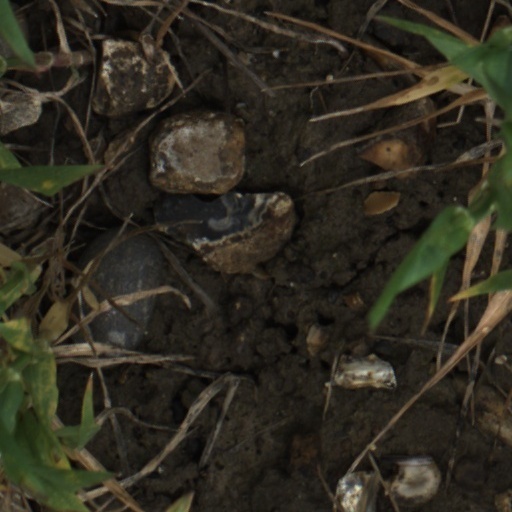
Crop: wheat